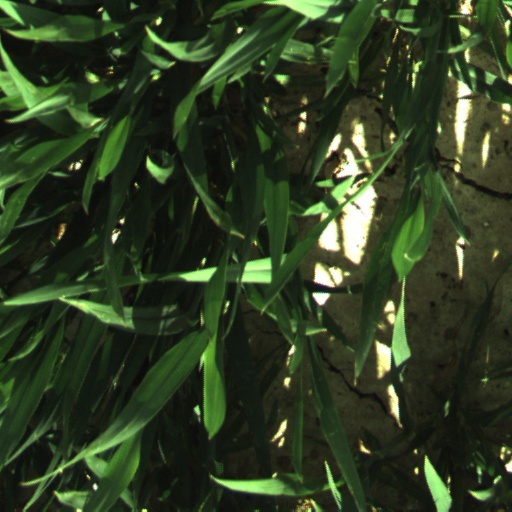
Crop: wheat